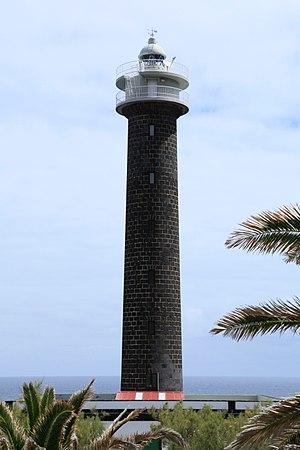
Le phare de Punta Cumplida est un phare situé sur Punta de la Orchilla à 5 km de la commune de Barlovento sur l'île de La Palma, dans les Îles Canaries.